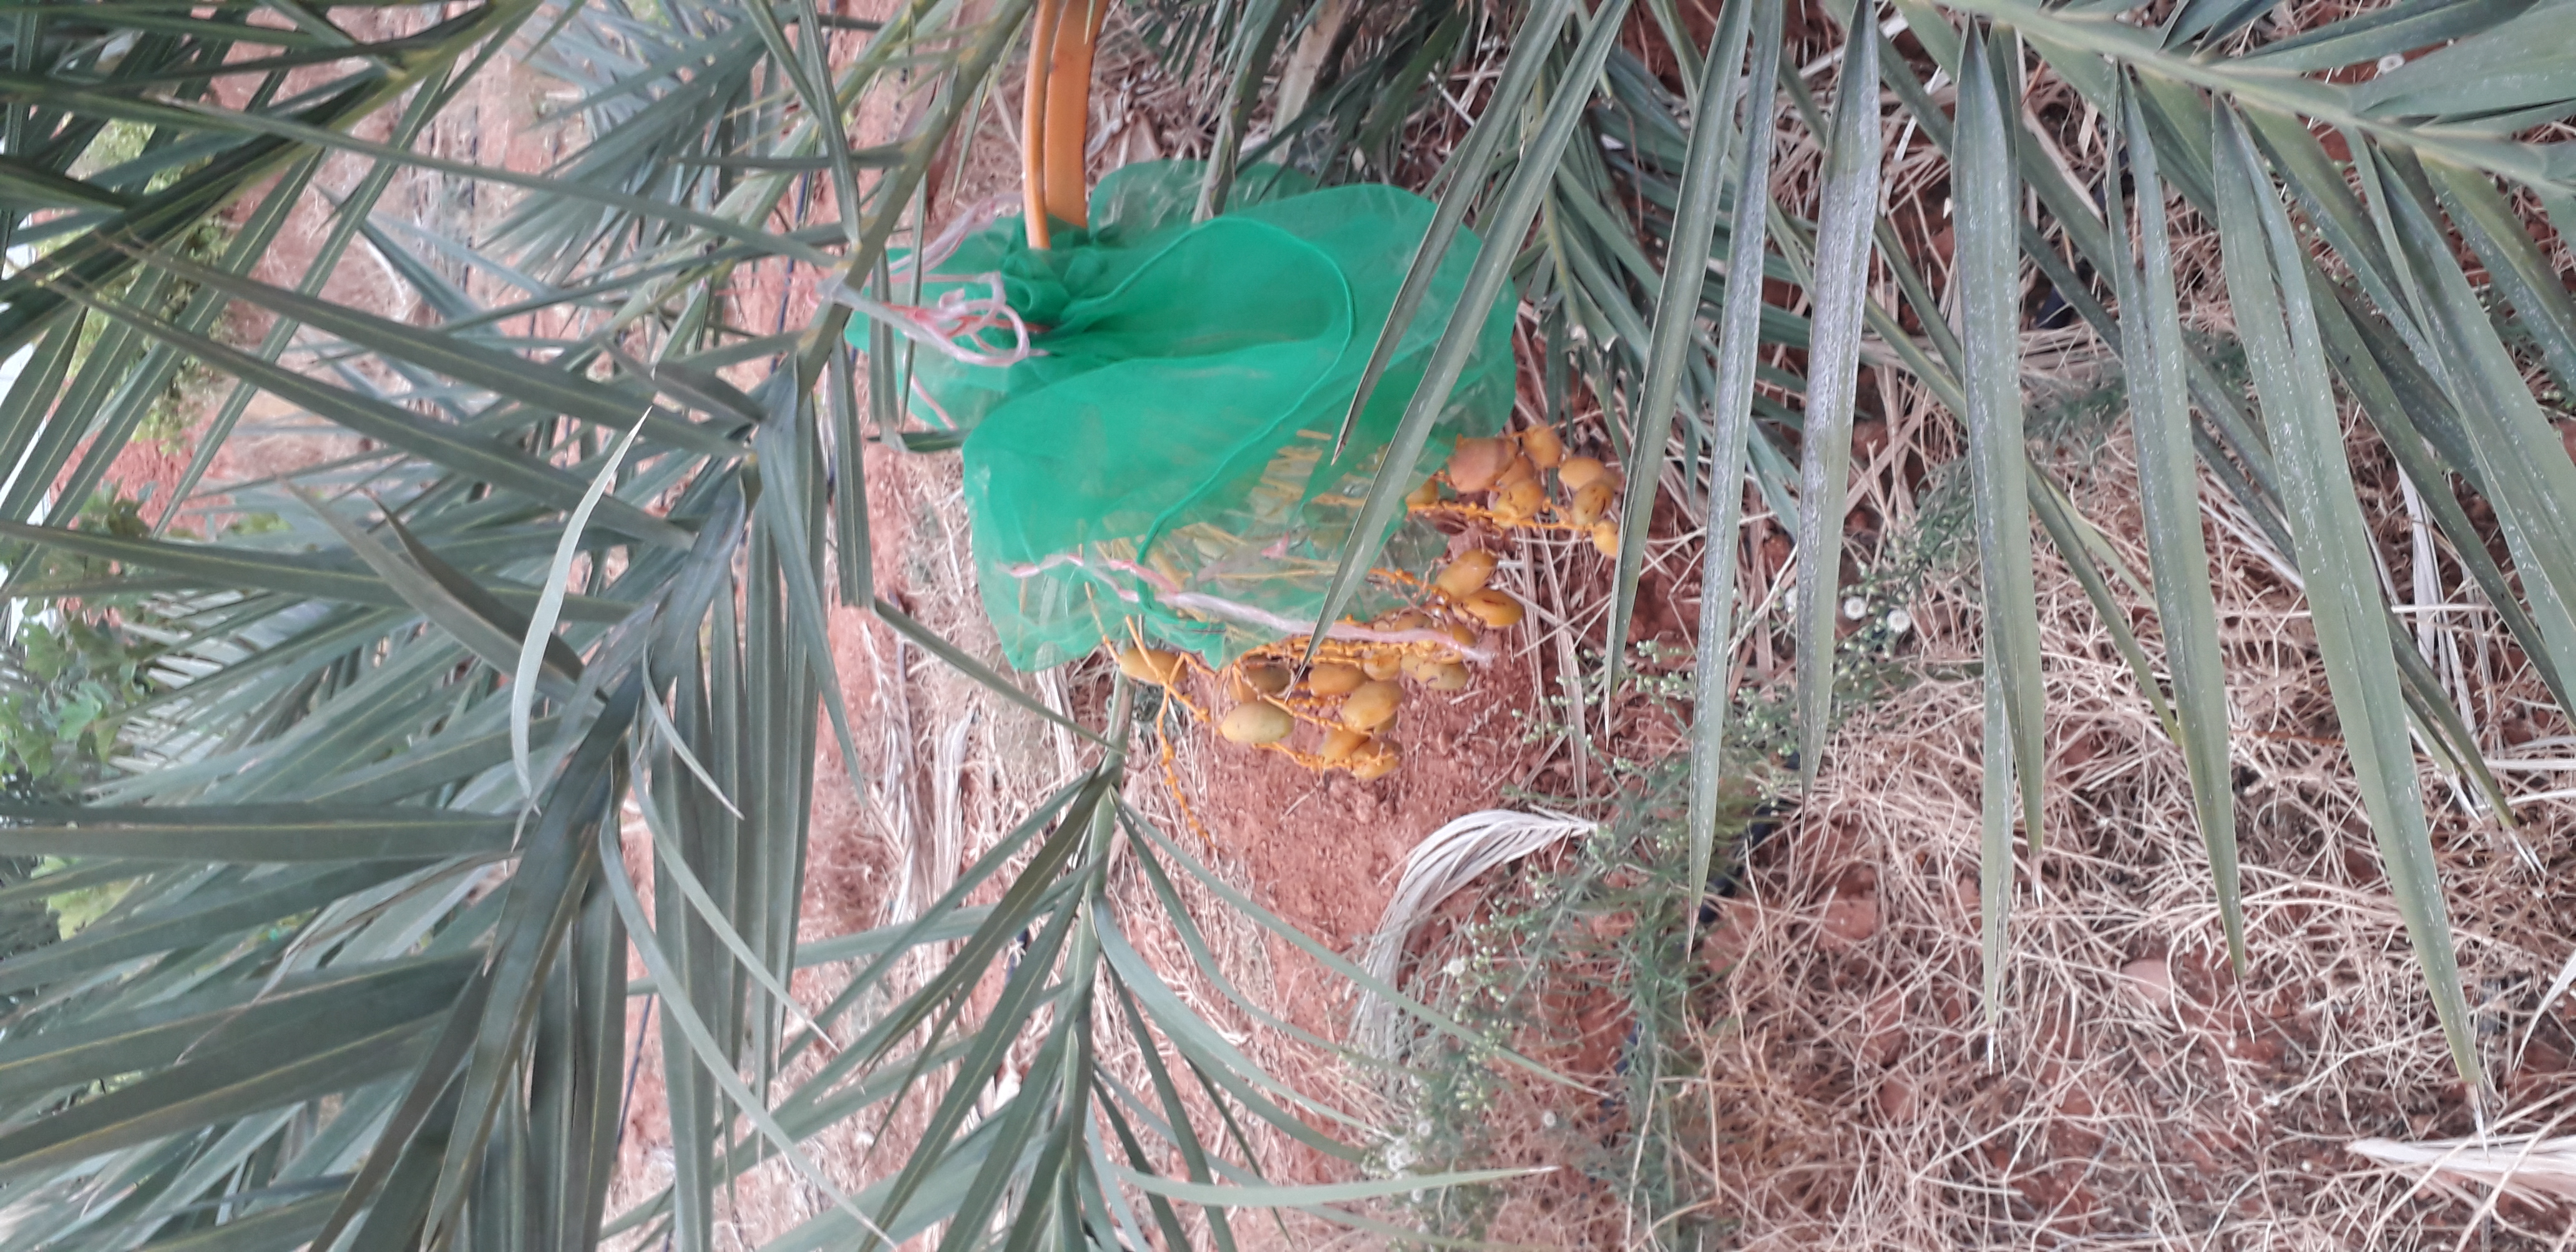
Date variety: Boumajhoul